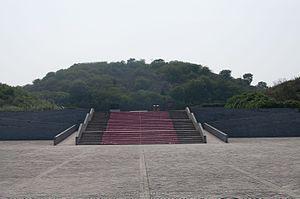
Le Han Yang Ling, ou le mausolée Yang de Han, est le mausolée de l'empereur Jing, le sixième empereur de la dynastie des Han occidentaux et de son impératrice Wang. Le complexe du mausolée est situé dans le district de Weicheng de la ville de Xianyang, province du Shaanxi, sur la rive nord de la rivière Wei et à environ 20 km au nord du centre-ville de la capitale provinciale de Xi'an.